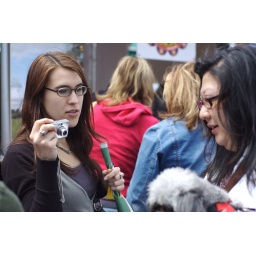
DeAnn attempts to take a picture of the little gray dog in this lady's arms.